Answer in natural language. Which point is closer to the camera taking this photo, point A  or point B? Choose between the following options: A or B
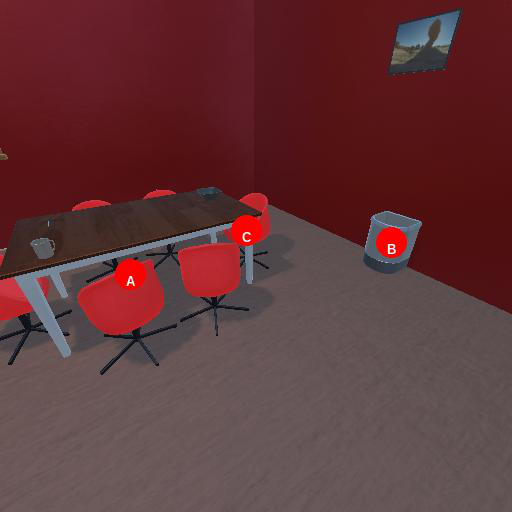
<answer>A</answer>